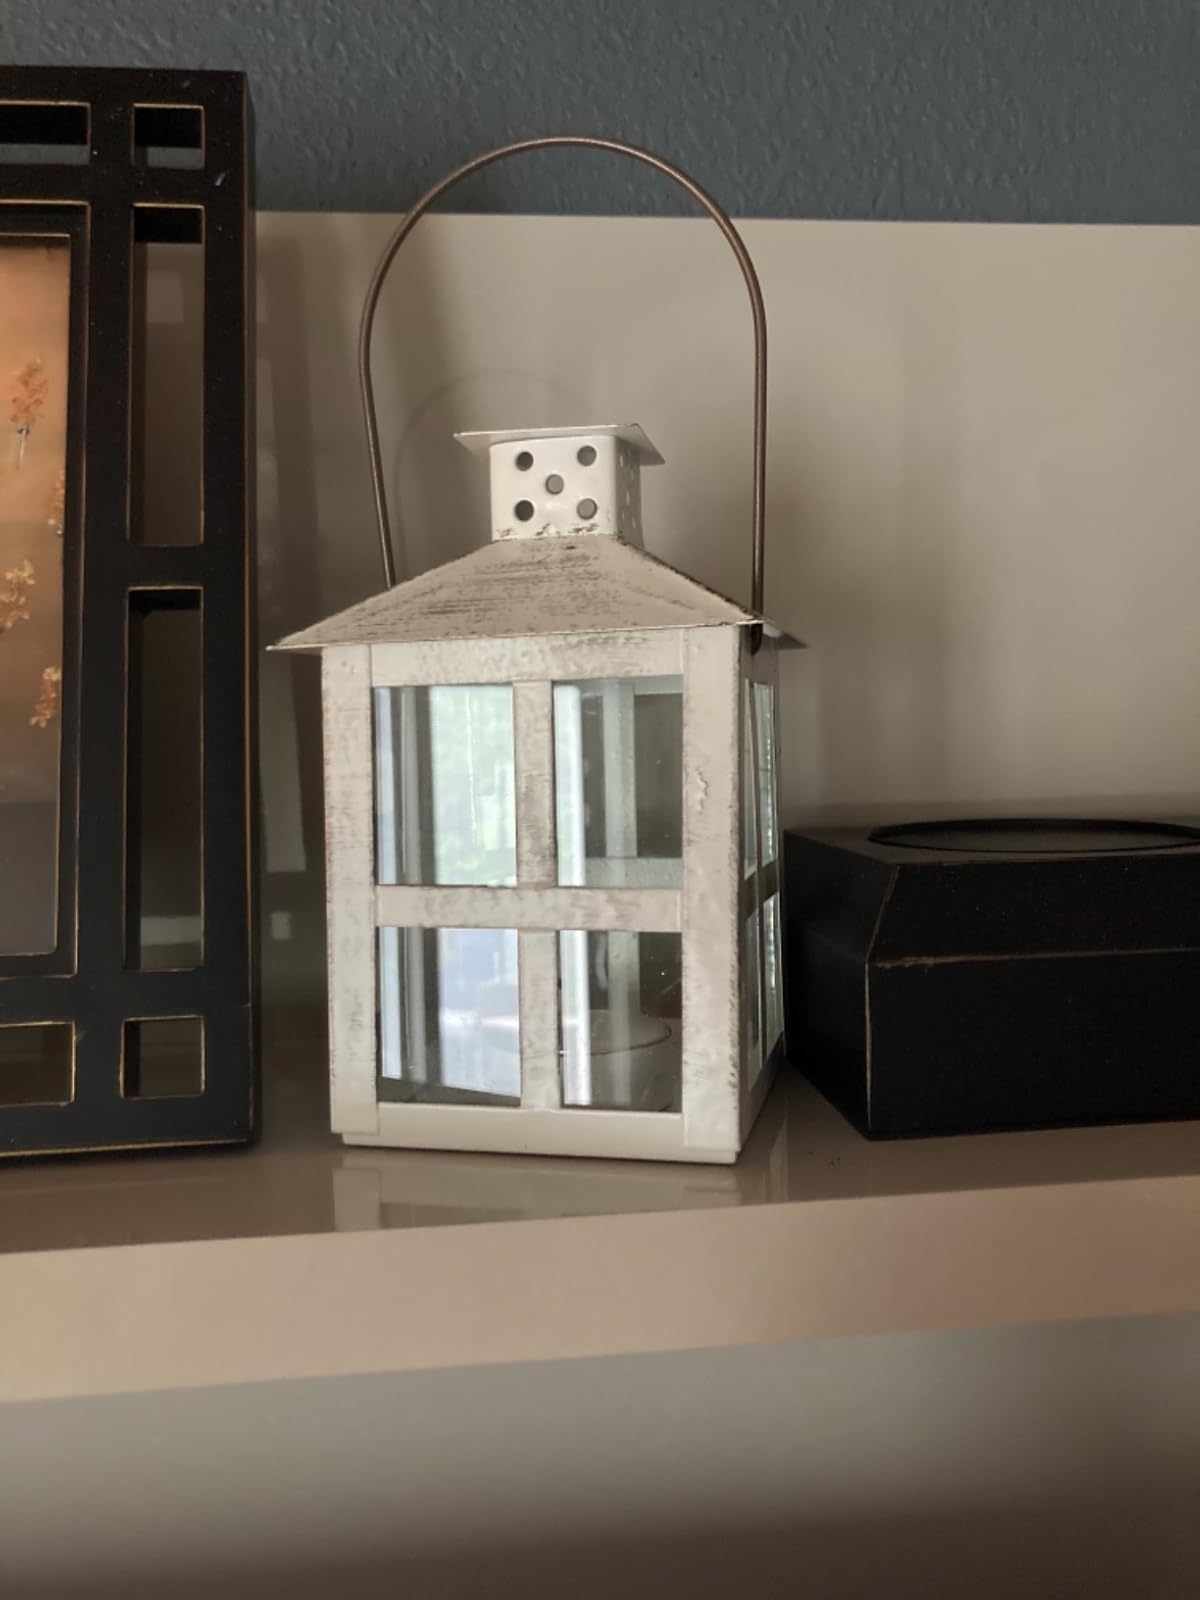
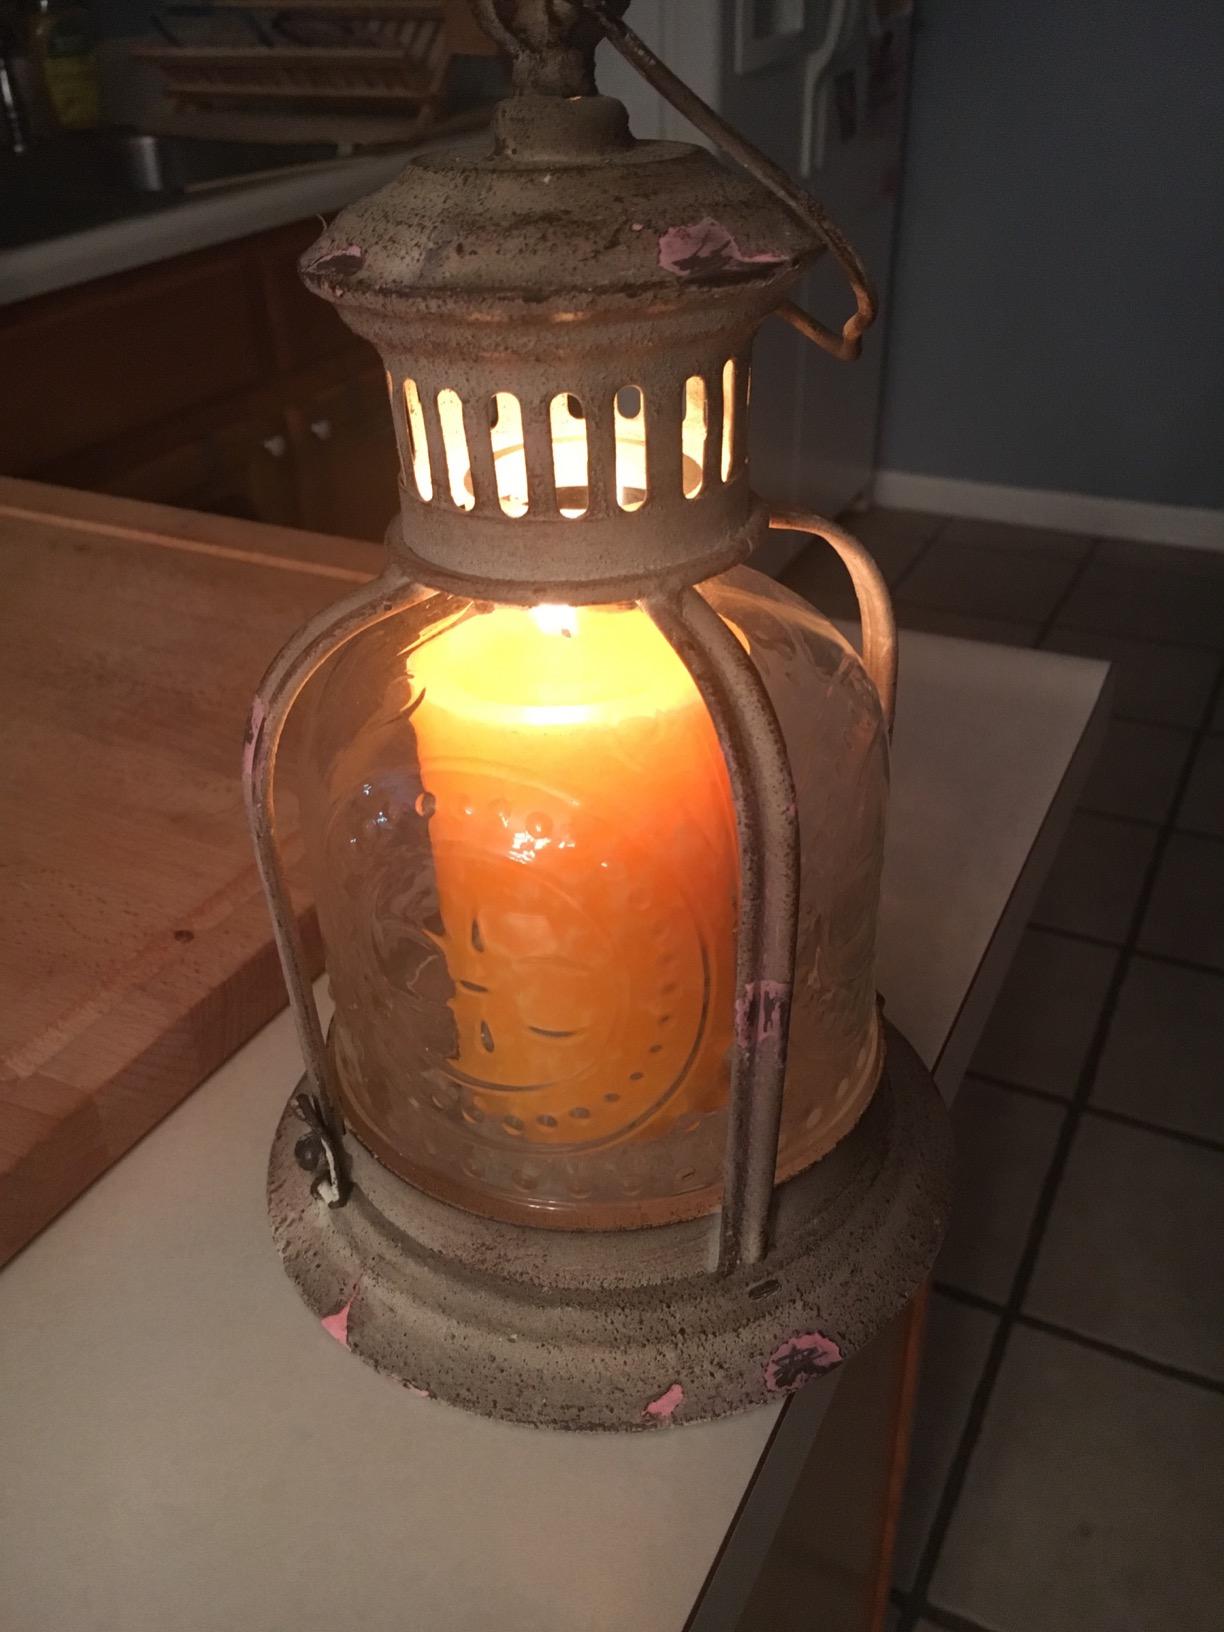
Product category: lantern
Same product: no